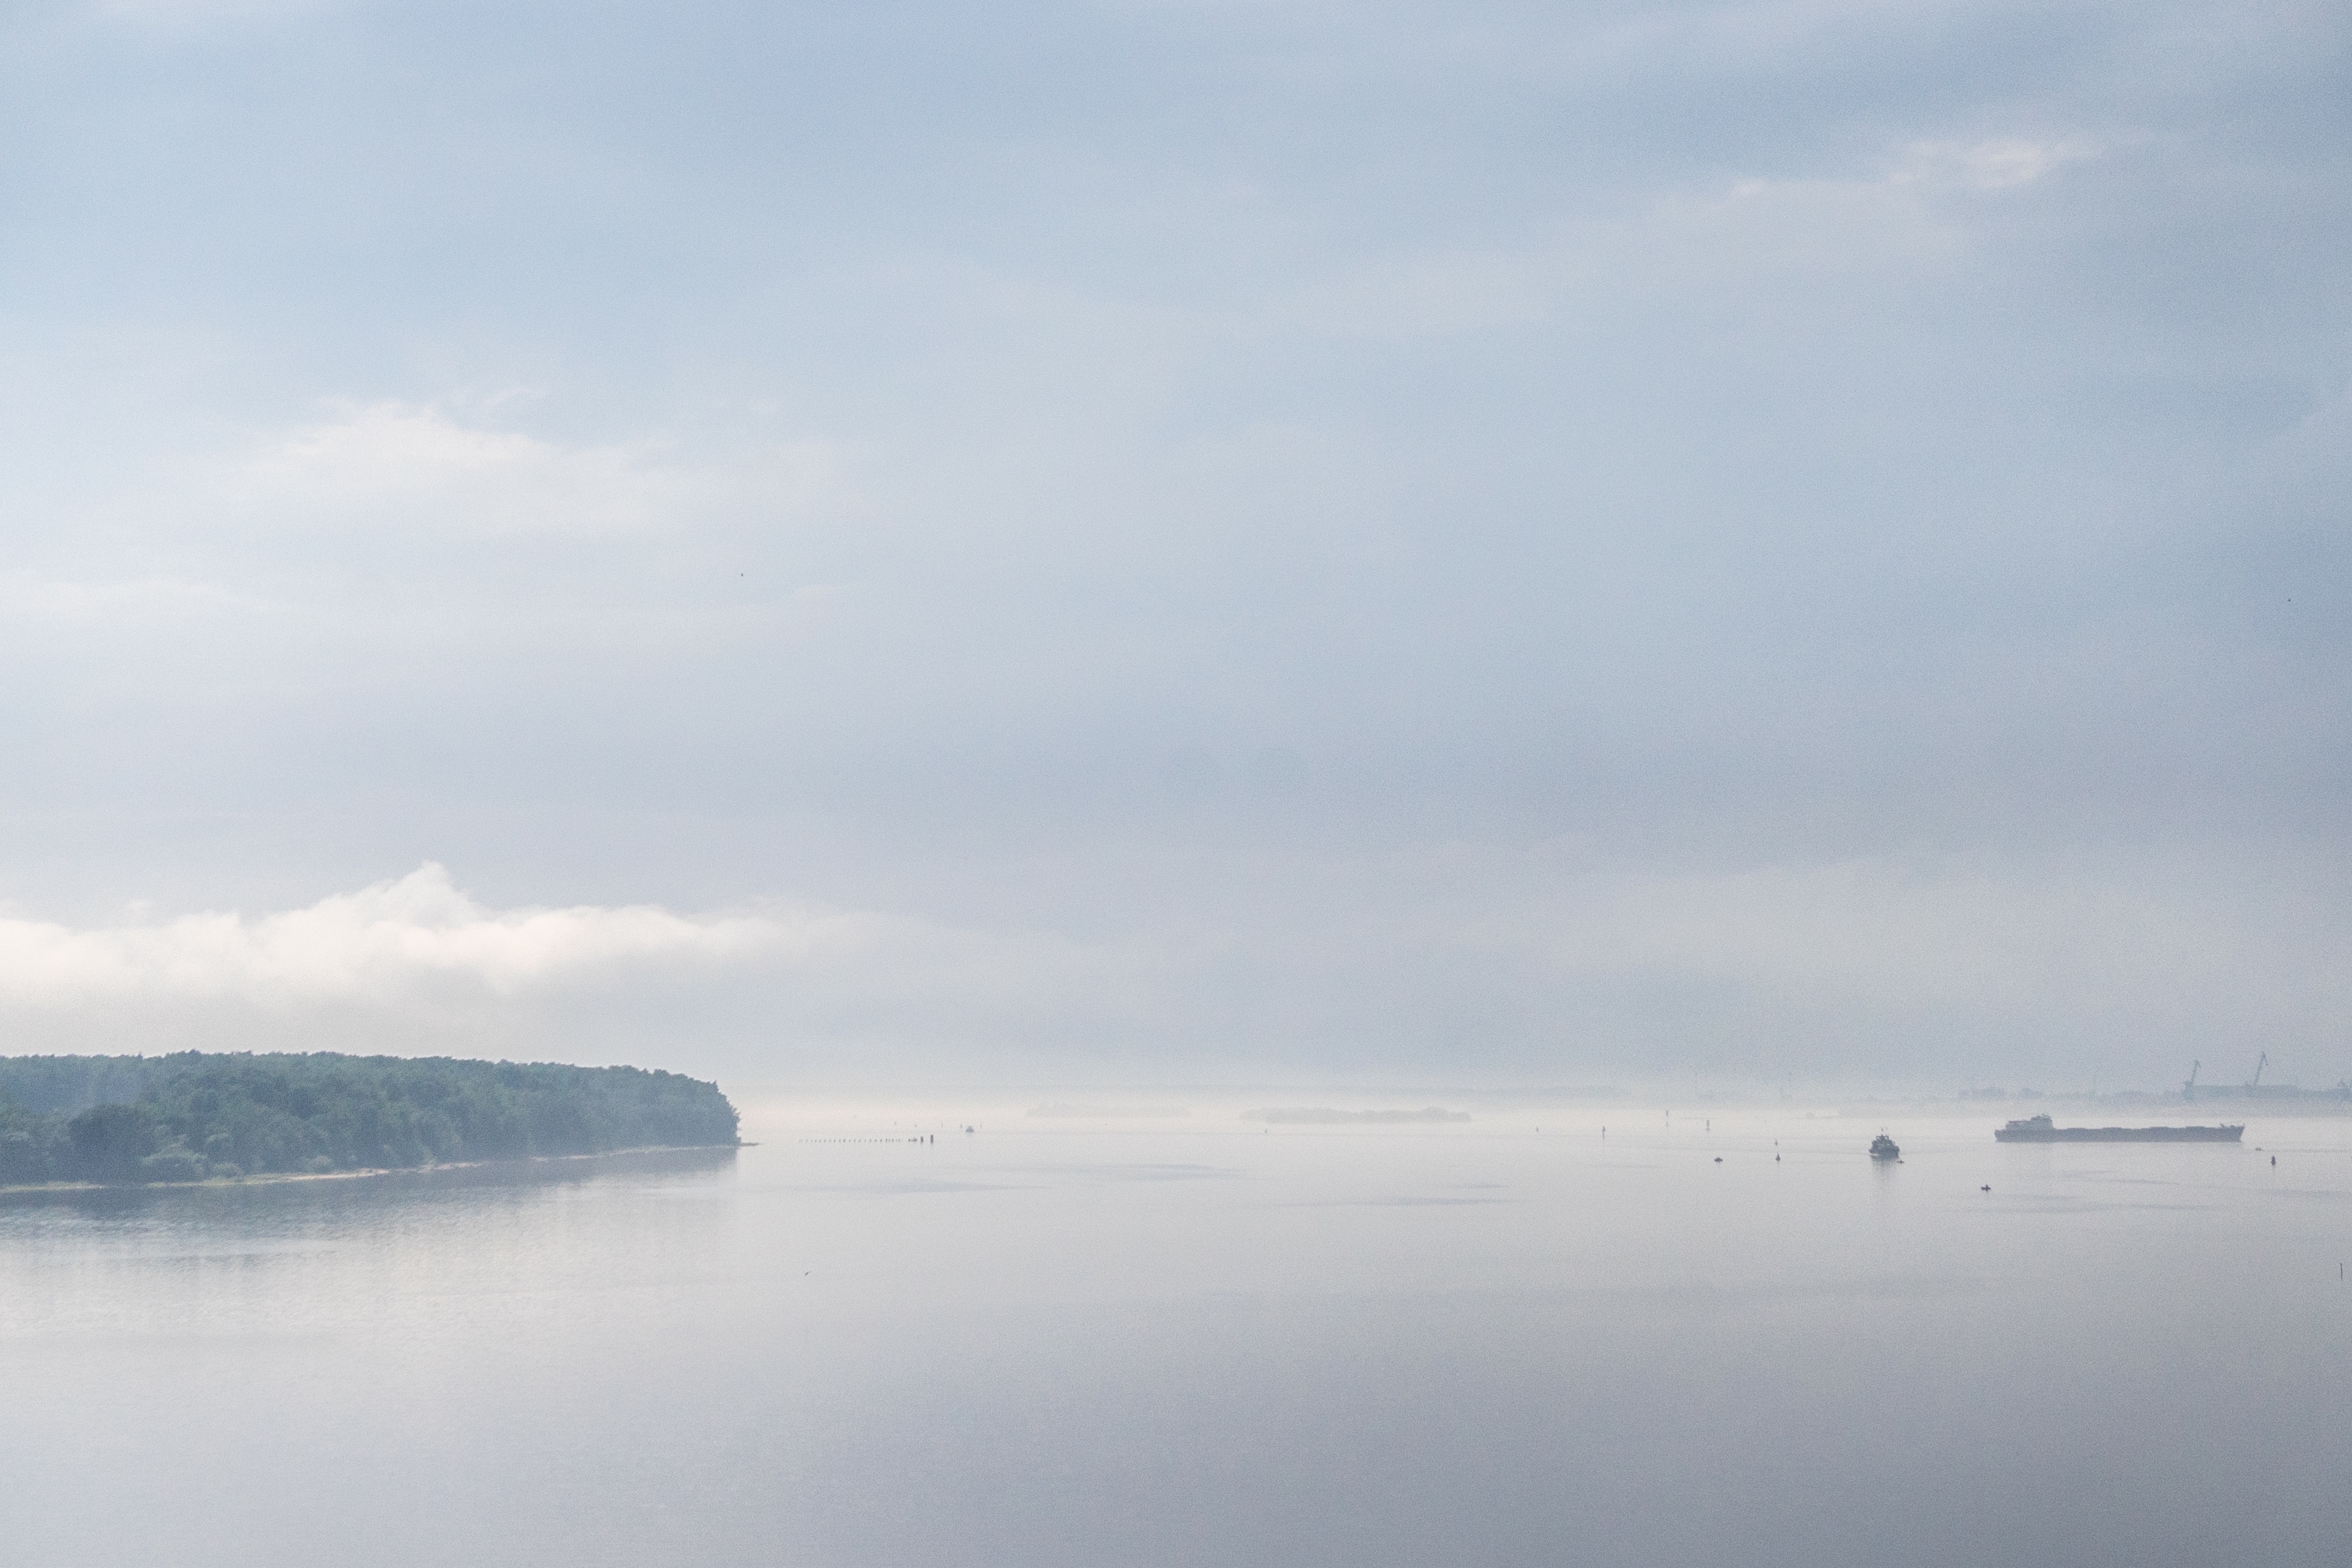
sea, coast, water, ocean, horizon, cloud, sky, fog, mist, morning, shore, wave, lake, dawn, reflection, weather, bay, reservoir, body of water, atmospheric phenomenon, atmosphere of earth